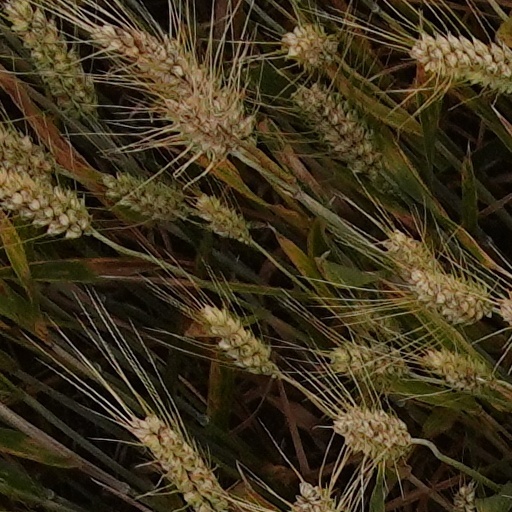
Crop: wheat